NBPF19

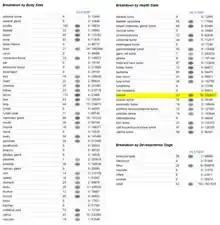
EST profile data of NBPF19 showing tissue and health state expression data.

EST profiling of NBPF19 shows it to be ubiquitously expressed in most human tissues at unremarkable amounts. It is expressed in relatively higher amounts in the skin, lymphoid organs (lymph nodes, spleen) and the gonads (ovary, testes).